Alexander Taylor (physician)

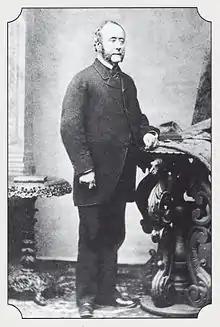
Alexander Taylor

Sir Alexander Taylor FRSE MRIA (1802–18 May 1879) was a 19th-century Scottish physician and author. He attended to the wounded in both sides during the Franco-Prussian War, and wrote a book which promoted the healthful climate of Pau.